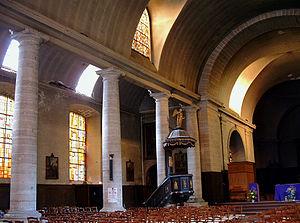
Sedan - glise Saint-Charles-Borromée - Nef de l'ancien temple
Le diocèse de Sedan ou diocèse des Ardennes ou diocèse du département des Ardennes est un diocèse de l'Eglise constitutionnelle. Il a été érigé en 1790 par la constitution civile du clergé. Il a été très éphémère puisque le concordat de 1801 l'a supprimé.
L'église Saint-Charles-Borromée de Sedan est une église construite autour de l'ancien Grand temple.